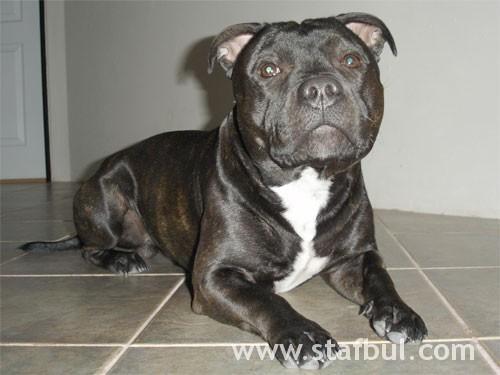
Staffordshire_bullterrier